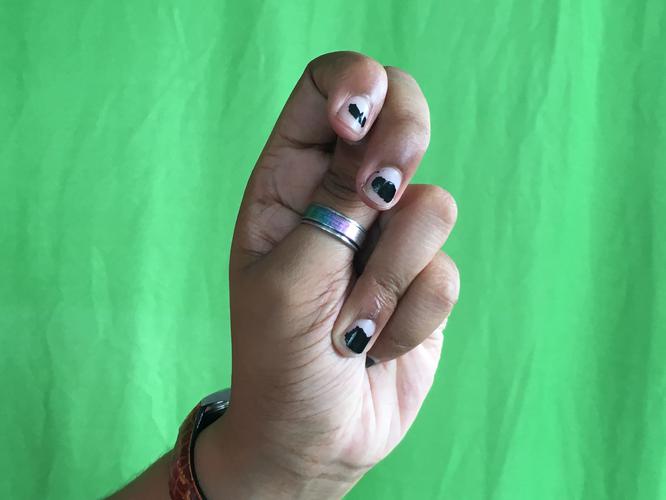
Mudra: Katakamukha_2
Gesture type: single_hand